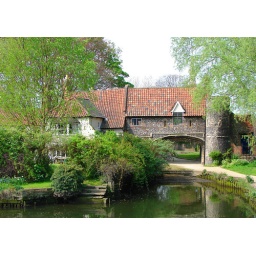
house on river yare in norwich city